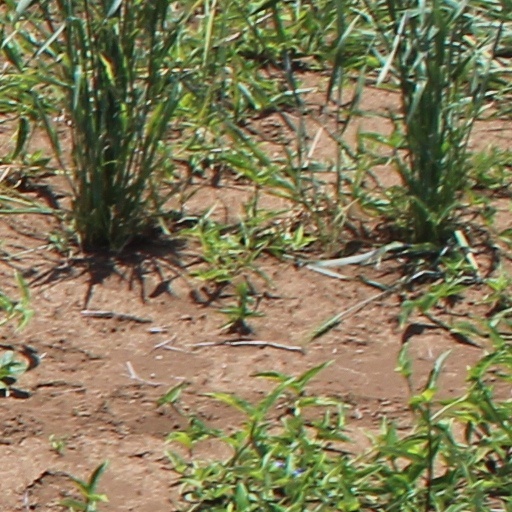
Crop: wheat